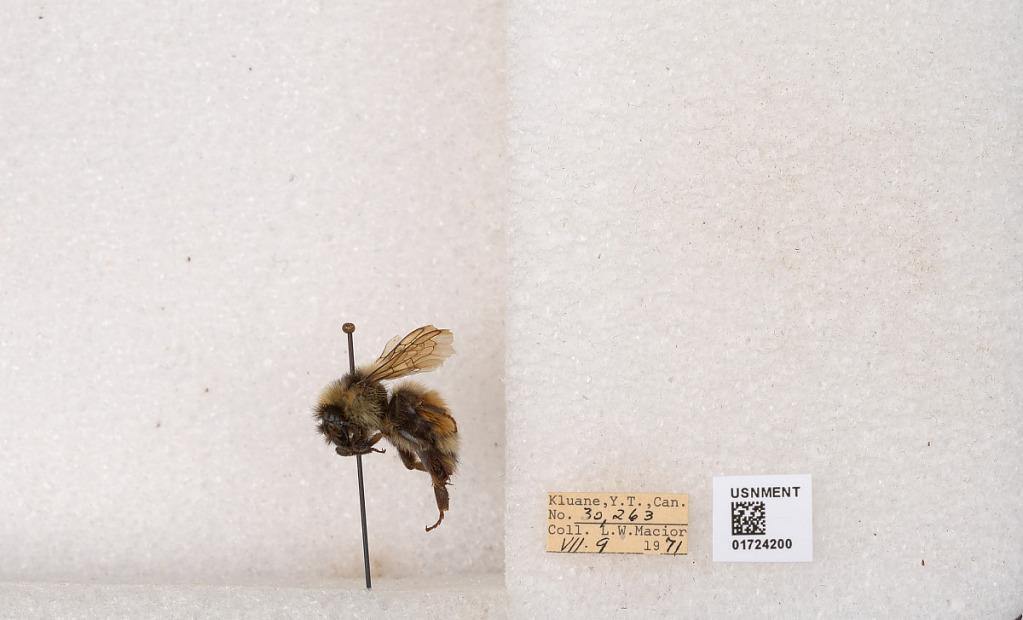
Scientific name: Bombus (Pyrobombus) sylvicola Kirby
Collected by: L. Macior
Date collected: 1971-7-9
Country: Canada
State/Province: Yukon Territory
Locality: Kluane National Park and Reserve
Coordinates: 60.7493, -139.504